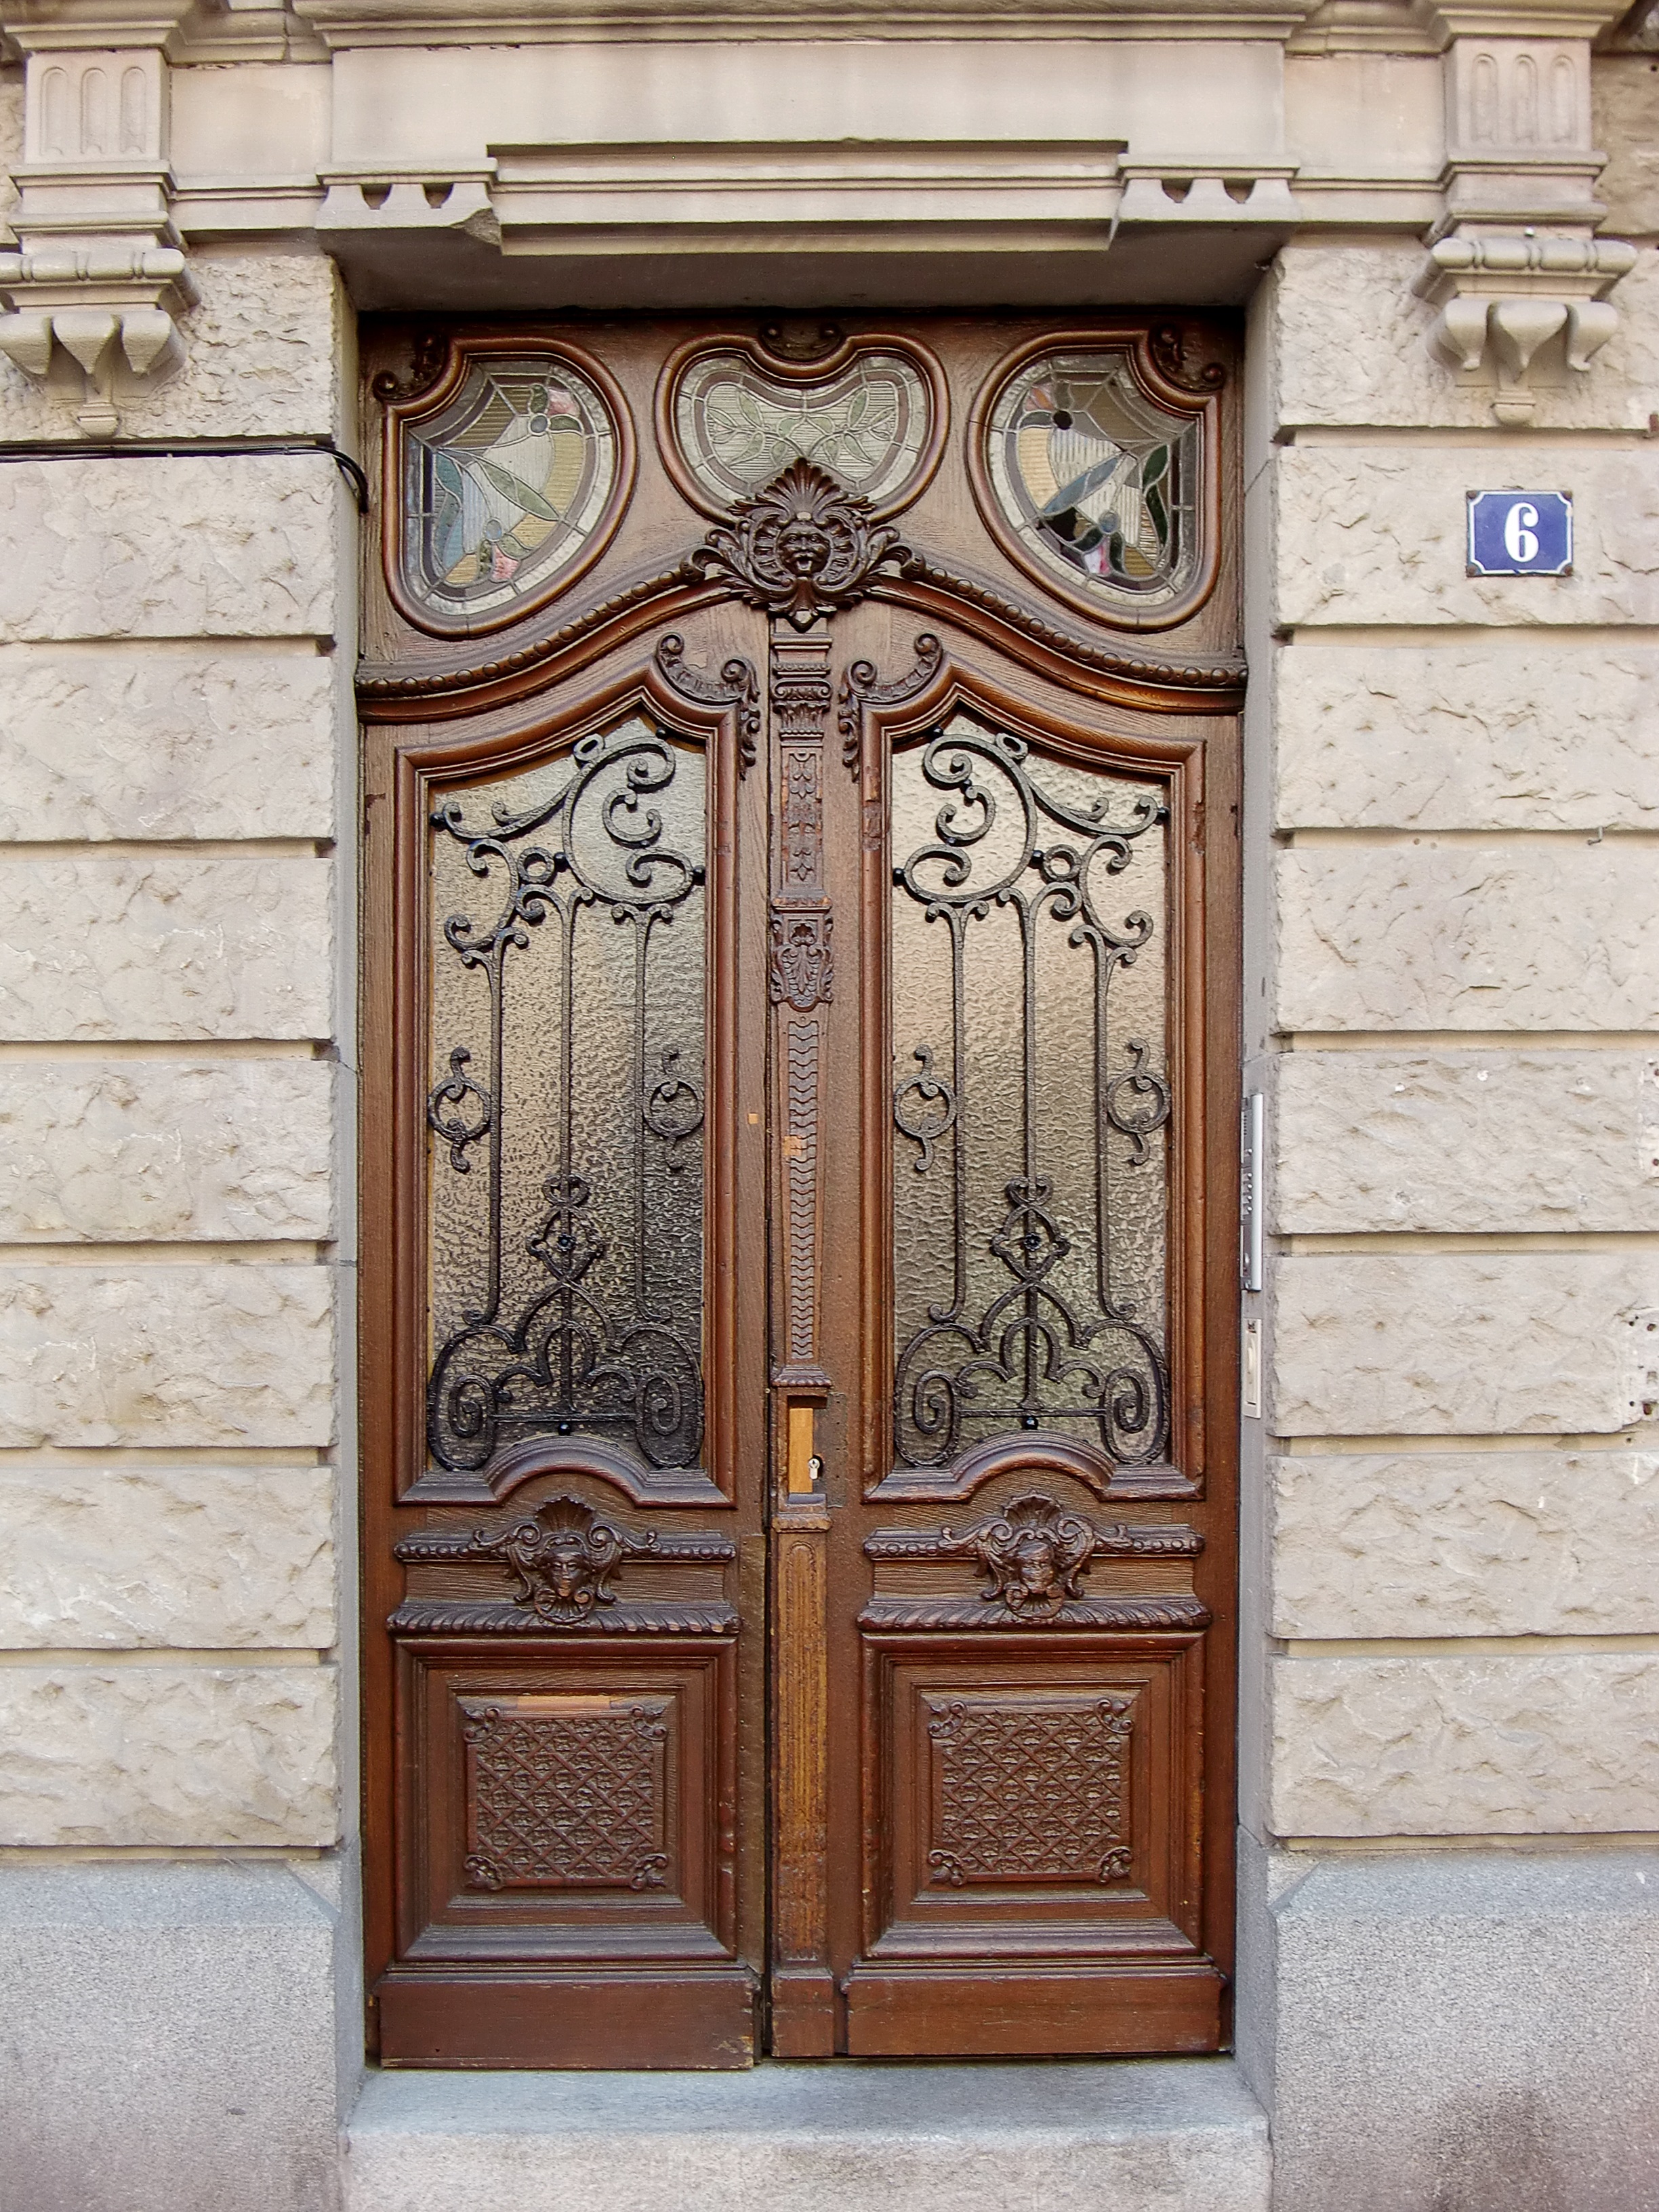
wood, window, old, facade, furniture, gate, door, front door, wooden door, iron, input, house entrance, old door, portal, input range